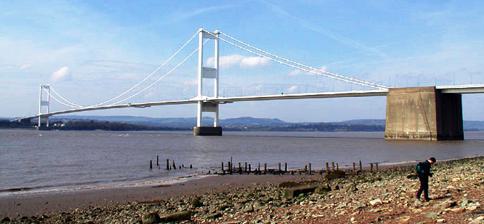
Building: Severn Bridge
Country: United Kingdom
Year built: 1966
Bridge over the rivers Severn and Wye in England and Wales "Wye Bridge" redirects here. For other uses, see Wye Bridge (disambiguation) . This article is about the 1966 road bridge across the Rivers Severn and Wye between Wales and England. For the 1996 road bridge downstream of it, see Second Severn Crossing . For other uses, see Severn Bridge (disambiguation) . Severn Bridge The Severn Bridge seen from Aust Beach , England Coordinates 51°36′33″N 02°38′18″W / 51.60917°N 2.63833°W / 51.60917; -2.63833 Carries M48 motorway (4 lanes) National Cycle Route 4 (shared cycle path and footway) Crosses River Severn River Wye Locale South West England / South East Wales Maintained by National Highways Heritage status Grade I listed Characteristics Design Suspension bridge Total length 0.99 mi (1.6 km) Height 445 ft (136 m) Longest span 3,240 ft (988 m) Clearance below 154 ft (47 m) History Architect Freeman Fox and Partners in association with Mott, Hay and Anderson , consulting architect Sir Percy Thomas Constructed by John Howard & Co., Sir William Arrol & Co. , Cleveland Bridge & Engineering Company and Dorman Long Opened 8 September 1966 Statistics Daily traffic Between 17,155 and 17,828 (2003–2008) Toll Free Location The Severn Bridge ( Welsh : Pont Hafren ) is a motorway suspension bridge that spans the River Severn between South Gloucestershire in England and Monmouthshire in South East Wales . It is the original Severn road crossing between England and Wales, and took three and a half years to build, at a cost of £ 8 million. It replaced the 137-year-old Aust Ferry . The bridge was opened in 1966 by Queen Elizabeth II . For thirty years, the bridge carried the M4 motorway . It was granted Grade I listed status in 1999. Following the completion of the Second Severn Crossing , the section of motorway from Olveston in England to Magor in Wales was designated the M48 . History Construction of the Severn Bridge The first proposal for a bridge across the Severn, approximately in the same location as that eventually constructed, was in 1824 by Thomas Telford , who had been asked to advise on how to improve mail coach services between London and Wales. No action was taken, and over the next few decades the railways became the dominant mode of long-distance travel, with the Severn Railway Bridge at Sharpness being opened in 1879 and the main line Severn Tunnel in 1886. The growth of road traffic in the early 20th century led to further calls for improvements, and in the early 1920s Chepstow Urban District Council convened a meeting of neighbouring local authorities to consider a Severn crossing to ease congestion and delays on the A48 passing through the town. In 1935 Gloucestershire and Monmouthshire County Councils jointly promoted a Parliamentary Bill to obtain powers to build the bridge over the estuary, with 75% of costs to be met by the Ministry of Transport from the Road Fund. The bill was rejected by Parliament after opposition from the Great Western Railway Company . After the Second World War, plans began to be made for a nationally funded network of trunk roads, including a Severn Bridge, for which the contract was awarded to Mott, Hay and Anderson , with Freeman Fox and Partners . The public inquiry into the scheme was held on 24 September 1946 at Bristol University . Because Government funding was prioritised for the similar Forth Road Bridge (opened in 1964), construction of the Severn Bridge was not started until 1961: the UK government announced in 1962 that construction costs would be recovered by a toll of 2 s 6 d (£0.125) on all vehicle crossings, though walking or cycling across the bridge would be charge-free. The substructure was completed by contractors John Howard and Co in 1963. The superstructure contract was awarded to Associated Bridge Builders Ltd (a joint venture of Sir William Arrol & Co. , Cleveland Bridge & Engineering Company and Dorman Long ) in 1963, and completed in 1966. The bridge has been featured in several promotions. In January 1977, it was announced that bridge traffic would be restricted to a single lane in each direction following the discovery of several weaknesses in the ten-year-old structure. The lane closures would last for several months. The Severn Bridge crossing was strengthened and resurfaced in the late 1980s as the weight of traffic grew. The work included the strengthening of the Severn Bridge towers and deck, an extension to the Wye Bridge towers and the replacement of the original single stays with two stays. The open structure of the new stays is designed to facilitate maintenance. Most of the strengthening work was inside the deck box and towers and so is not visible. Design of the strengthening was by Flint & Neill . The surfacing is a 35 mm ( 1 + 3 ⁄ 8 in) thick layer of mastic asphalt over an acrylic waterproofing membrane. During its 40th year of operation in 2006, the bridge was inspected to check for corrosion of the suspension cables. According to the Highways Agency , the inspection concluded that the bridge needed restrictions on heavy goods vehicles. Such vehicles are now restricted to one lane on the bridge, with weight restriction signs in place. A system of rubber casing on the cables with dry air circulation, as used on the Forth Road Bridge , was installed in 2007–2009 in a move to halt the progress of the corrosion. The bridge is also home to Severn Bridge parkrun , one of the many free, weekly 5k runs held in both the UK and internationally. From left to right: Wye Bridge, Beachley Viaduct, Severn Bridge and Aust Viaduct Wye bridge (left) and Severn bridge (right), seen from the southwest In October 2021, the Welsh Government announced it is considering reclassifying the M48 into an A-road. This is due to lower amounts of traffic on the bridge and M48, following the opening of the Prince of Wales bridge, and the high costs to improve the M48 to motorway standards for the decreased amounts of traffic it handles. Reclassification requires approval from both the Welsh Government and Secretary of State for Wales , with the Department for Transport stating they have no plans to reclassify the M48 in England. Component structures The Severn Bridge crossing consists of four structures, which, in order from England to Wales, are: the Aust Viaduct, Severn Bridge, Beachley Viaduct and Wye Bridge. In 1998 the Severn Bridge and Aust Viaduct were given Grade I listed status, and the Beachley Viaduct (eastern/English end) of the Wye Bridge and the western/Welsh end of the Wye Bridge received Grade II listed status. Aust Viaduct The 514 ft (157 m) Aust Viaduct is a twin box girder structure with a concrete deck, which carries the roadway from the top of Aust Cliff to the first gravity anchorage of the old Severn Bridge. The roadway is then carried over the top of the concrete anchorage to the Severn Bridge. Severn Bridge The Severn Bridge The Severn Bridge is located close to the former Aust Ferry . The bridge is a suspension bridge of conventional design, with the deck supported by two main cables slung between two steel towers. In 1966 the cables supporting the bridge deck were spun from 18,000 miles (29,000 km) of wire. The main cables are each made up of 8,322 individual 5 mm ( 3 ⁄ 16 in) wires. An unusual feature of the suspension cables carrying the deck is that they are not vertical, as for most suspension bridges, but rather arranged in a zig-zag fashion, with adjacent mounts closely spaced. The triangulation this offers is an attempt to reduce vibration, as is the use of Stockbridge dampers on the cables. The bridge is 5,240 ft (1,600 m) long, consisting of a 3,240 ft (988 m) central span between the towers and the two 1,000 ft (305 m) side spans. The towers rise to 445 ft (136 m) above mean high water and are of hollow box construction. The deck is an orthotropic steel box girder of aerofoil shape with cantilevered cycle tracks and footway supported from the box. The shape of the bridge was determined by the designers Freeman, Fox and Partners following wind tunnel tests for the Forth Road Bridge , after the original wind tunnel model was accidentally destroyed. The sections of the deck were built at Fairfield-Mabey in Chepstow , and each 132 tonne section was then floated down the river before being hoisted into position. Beachley Viaduct Beachley Viaduct stretching over Beachley Barracks . The Wye Bridge is in the background The 2,444 ft (745 m) Beachley Viaduct is of a box girder construction similar to that of the Severn Bridge but is supported on steel trestles as it crosses the Beachley peninsula over the British Army camp, Beachley Barracks , that is home to 1st Battalion, The Rifles . In November 2016 the Ministry of Defence announced that the site would close in 2027. Wye Bridge The Wye Bridge The Wye Bridge ( Welsh : Pont Gwy ) is a 1,340 ft (408 m) long cable-stayed bridge , which crosses the border marked by the River Wye between England and Wales, 2 miles (3.2 km) south of Chepstow . It consists of a single large cable stayed section with two single-leg pylons supporting the bridge deck from the centre of the roadway. The deck is an orthotropic box girder similar to the Severn Bridge but has a different appearance as it has two sets of cable stays on each of two towers. Originally there was only one set of cable stays but these were replaced during the strengthening works. The Wye Bridge was built by Cleveland Bridge & Engineering Company . Tolls The toll was collected on the English side, but only for vehicles travelling westwards from England to Wales. This led some people to describe it as a "tax on entering Wales", both in jest and also as a more serious anti-toll campaign. Originally, tolls were charged in both directions, but the arrangements were changed in the early 1990s to eliminate the need for a set of toll booths for each direction of travel and the potential for traffic waiting to pay the toll backing up onto the bridge itself. The westbound carriageway toll collection area, later demolished, on the M48 motorway, shown in 2006 Shortly after the opening of the Severn Bridge, Welsh poet Harri Webb wrote an Ode on the Severn Bridge : Two lands at last connected Across the waters wide And all the tolls collected On the English side In 1966, the toll for using the new motorway crossing was set at 2s 6d (post- decimalisation equivalent £0.125) for all vehicles apart from solo motorcycles which enjoyed a reduced toll of 1s (£0.05). For a small car the bridge toll represented a saving of 7s (£0.35) on the price of the ferry crossing, at that time 9s 6d (£0.475). By 1989, the toll had reached £2 each way for goods vehicles with an unladen weight over 1,525 kg (3,362 lb) and passenger vehicles adapted to carry more than 16 passengers, and £1 each way for other vehicles. If the Severn toll had increased in line with general inflation since September 1966, when Queen Elizabeth II opened the bridge, the original value of £0.125 would have reached £2.19 in each direction (or £4.38 as it is just a one-way toll) as of 2016 [update] . In the 2016 United Kingdom budget George Osborne , the Chancellor of the Exchequer , announced that toll charges on the Severn crossings would be halved in 2018. The Welsh Liberal Democrats leader Kirsty Williams called the cut "pathetic" and said, "The Chancellor is cynically acting as if he is doing commuters a favour, but the fact is that he wants to keep this unfair tax on entering Wales." The toll was due to be cut to £5.40 in 2017 but actually increased further. In July 2017, the Welsh Secretary , Alun Cairns , announced that tolls would be abolished by the end of 2018, claiming that this would boost the South Wales economy by around £100m a year. In September 2017, Cairns confirmed that tolls would be reduced in January 2018 when VAT is removed. In October 2018 he said that the Severn Bridge tolls would cease on 17 December 2018. On the bridge walkway, looking towards Wales On 17 December 2018, all toll lanes were permanently closed, officially marking the start of a toll-free journey into Wales for the first time since the bridge's construction. During the removal process of the toll booths, traffic was directed through a temporary three-lane layout, directly through the centre of the former toll lanes. These lanes were narrower than usual, resulting in a 50 mph speed limit being enforced. On 25 March 2019, a newly resurfaced road structure was opened, moving traffic flow from the centre of the former toll lanes to the right-hand side, directly next to eastbound traffic. This will allow for further work to remove any remaining toll infrastructure to the left of the new road layout. History of charges The Severn Estuary the Severn Bridge and the Second Severn Crossing Category 1: passenger vehicles up to 9 seats Category 2: commercial vehicles up to 3,500 kg and buses up to 17 seats Category 3: commercial vehicles over 3,500 kg Category 1 2 3 26 April 1992 £2.80 £5.60 £8.40 1 January 1993 £3.10 £6.20 £9.30 1 January 1994 £3.40 £6.80 £10.10 1 January 1995 £3.70 £7.40 £11.10 1 January 1996 £3.80 £7.70 £11.50 1 January 1997 £3.90 £7.80 £11.70 1 January 1998 £4.00 £8.10 £12.10 1 January 1999 £4.20 £8.40 £12.50 1 January 2000 £4.20 £8.50 £12.70 1 January 2001 £4.40 £8.70 £13.10 1 January 2002 £4.40 £8.90 £13.30 1 January 2003 £4.50 £9.00 £13.50 1 January 2004 £4.60 £9.30 £13.90 1 January 2005 £4.80 £9.60 £14.30 1 January 2006 £4.90 £9.80 £14.70 1 January 2007 £5.10 £10.20 £15.30 1 January 2008 £5.30 £10.60 £15.90 1 January 2009 £5.40 £10.90 £16.30 1 January 2010 £5.50 £10.90 £16.40 1 January 2011 £5.70 £11.50 £17.20 1 January 2012 £6.00 £12.10 £18.10 1 January 2013 £6.20 £12.40 £18.60 1 January 2014 £6.40 £12.80 £19.20 1 January 2015 £6.50 £13.10 £19.60 1 January 2016 £6.60 £13.20 £19.80 1 January 2017 £6.70 £13.40 £20.00 8 January 2018 £5.60 £11.20 £16.70 17 December 2018 Free Ownership Ownership and operation of the bridge passed to Severn River Crossing plc on 26 April 1992 as part of the deal to build the Second Severn Crossing . As of November 2010 [update] , Severn River Crossing plc was owned 35% John Laing , British developer infrastructure operator 35% Vinci , French concessions and construction company 15% Bank of America , American multinational banking and financial services corporation 15% Barclays Capital , British multinational investment bank The company's 2011 annual report showed the same companies still owned, through subsidiary companies, all the issued ordinary share capital of the Plc. Ownership of the bridge and the Second Severn Crossing returned to the UK government on 8 January 2018 when the revenue required to build and maintain them, as defined in a Concession Agreement with the Secretary of State for Transport , had been collected. In 2010, the concession was expected to end in 2017. In 2012, changes were made to the agreement to reflect the effect of changes in VAT and Corporation Tax and the costs of installing credit card handling systems. The net effect was to increase the required revenue from £995.83 million to £1,028.91 million in 1989 prices. Monuments and plaques Plaque to commemorate the men who lost their lives in building the bridge Monument showing the architects and constructors etc. of the bridge The bridge won a Civic Trust Award in 1968 The bridge was dedicated to peace as part of the Sri Chinmoy Peace-Blossoms programme in 1991 Bridge status On 6 February 2009, during a week of snowfall throughout Britain, both Severn bridges were closed simultaneously due to ice falling from the bridge structure and damaging vehicles. On 22 December 2009, both bridges were closed again for the same reason. A privately developed app called Enviroute provides the status of both bridges. The original Severn Bridge status website, www.severnbridge.co.uk, was decommissioned in December 2018 following the removal of the tolls and the handing back of the first bridge to the UK government. See also List of crossings of the River Severn List of crossings of the River Wye Aust Severn Powerline Crossing References